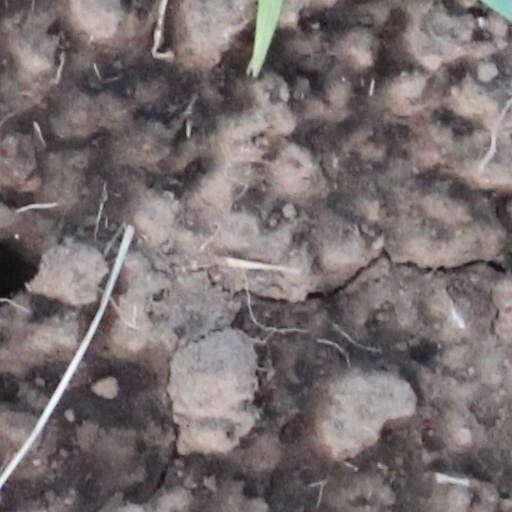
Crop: wheat